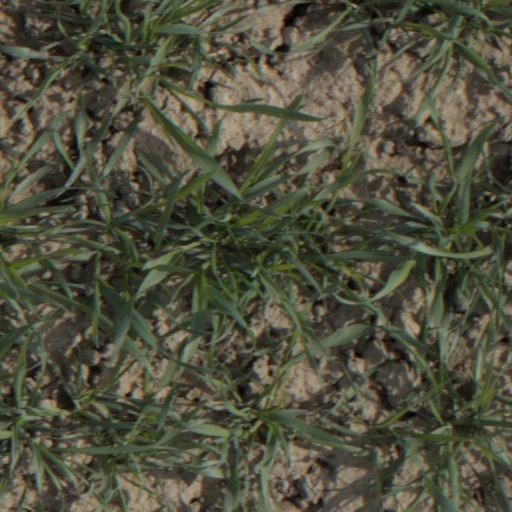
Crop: wheat